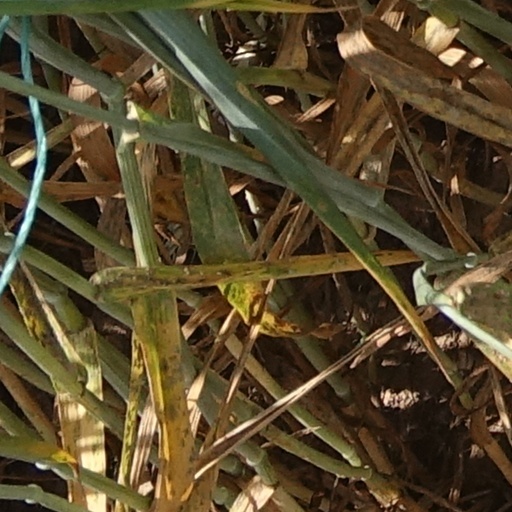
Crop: wheat